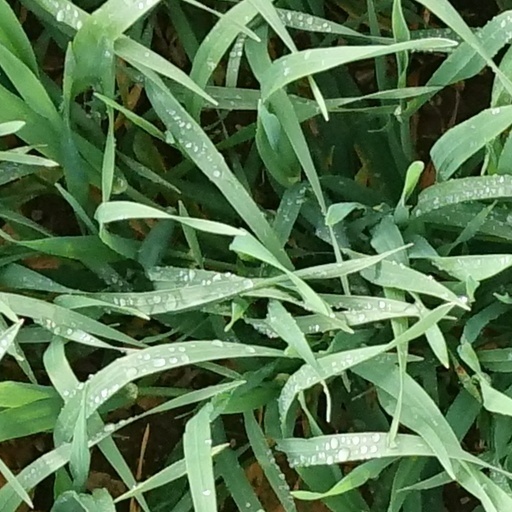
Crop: wheat